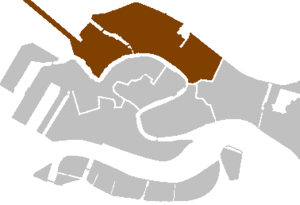
Cannaregio
Placering af Cannaregio i Venedig.
Cannaregio er den nordligste af de seks historiske sestieri i Venedig. Det er det næststørste landområde målt på areal og den største målt på befolkningstal med 13.169 personer i 2007.